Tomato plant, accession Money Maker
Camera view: horizontal (90 deg, fisheye); turntable rotation: 30 degrees
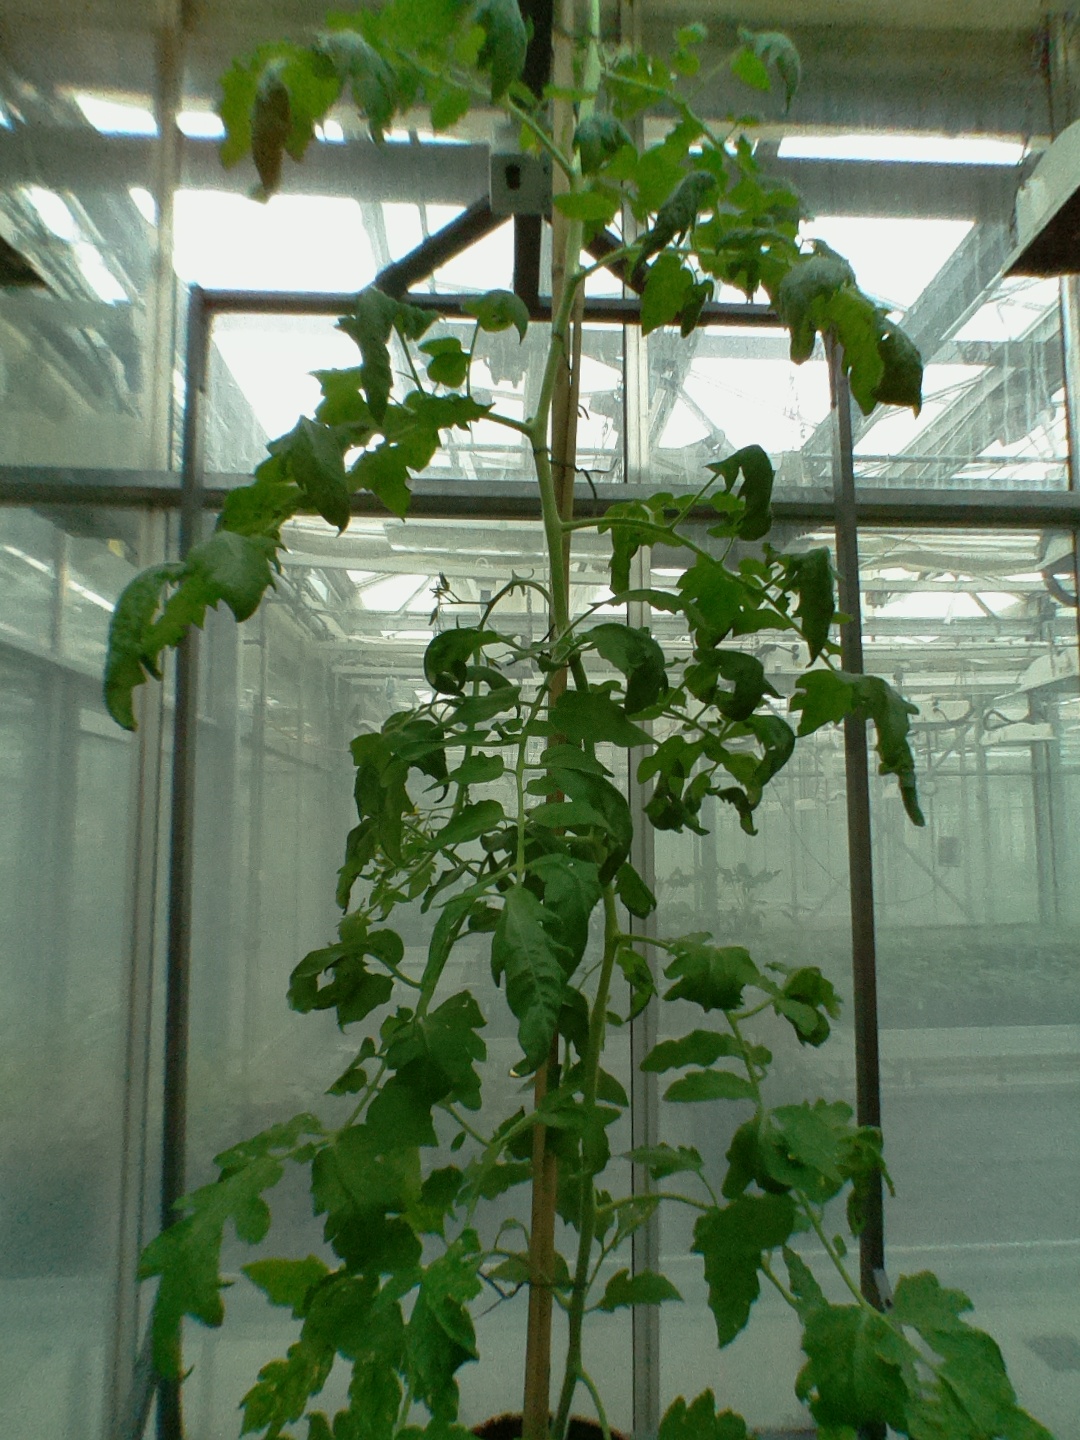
BBCH growth stage 65: Full flowering, 50%-60% of flowers open, first petals falling